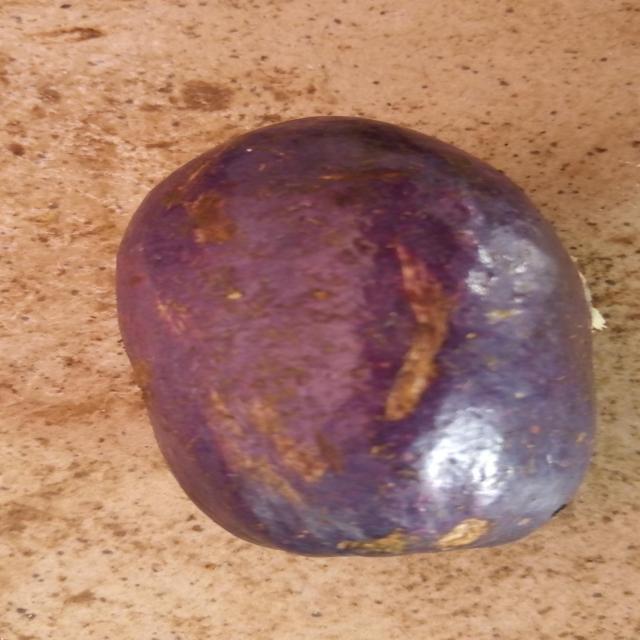
Plum grade: spotted